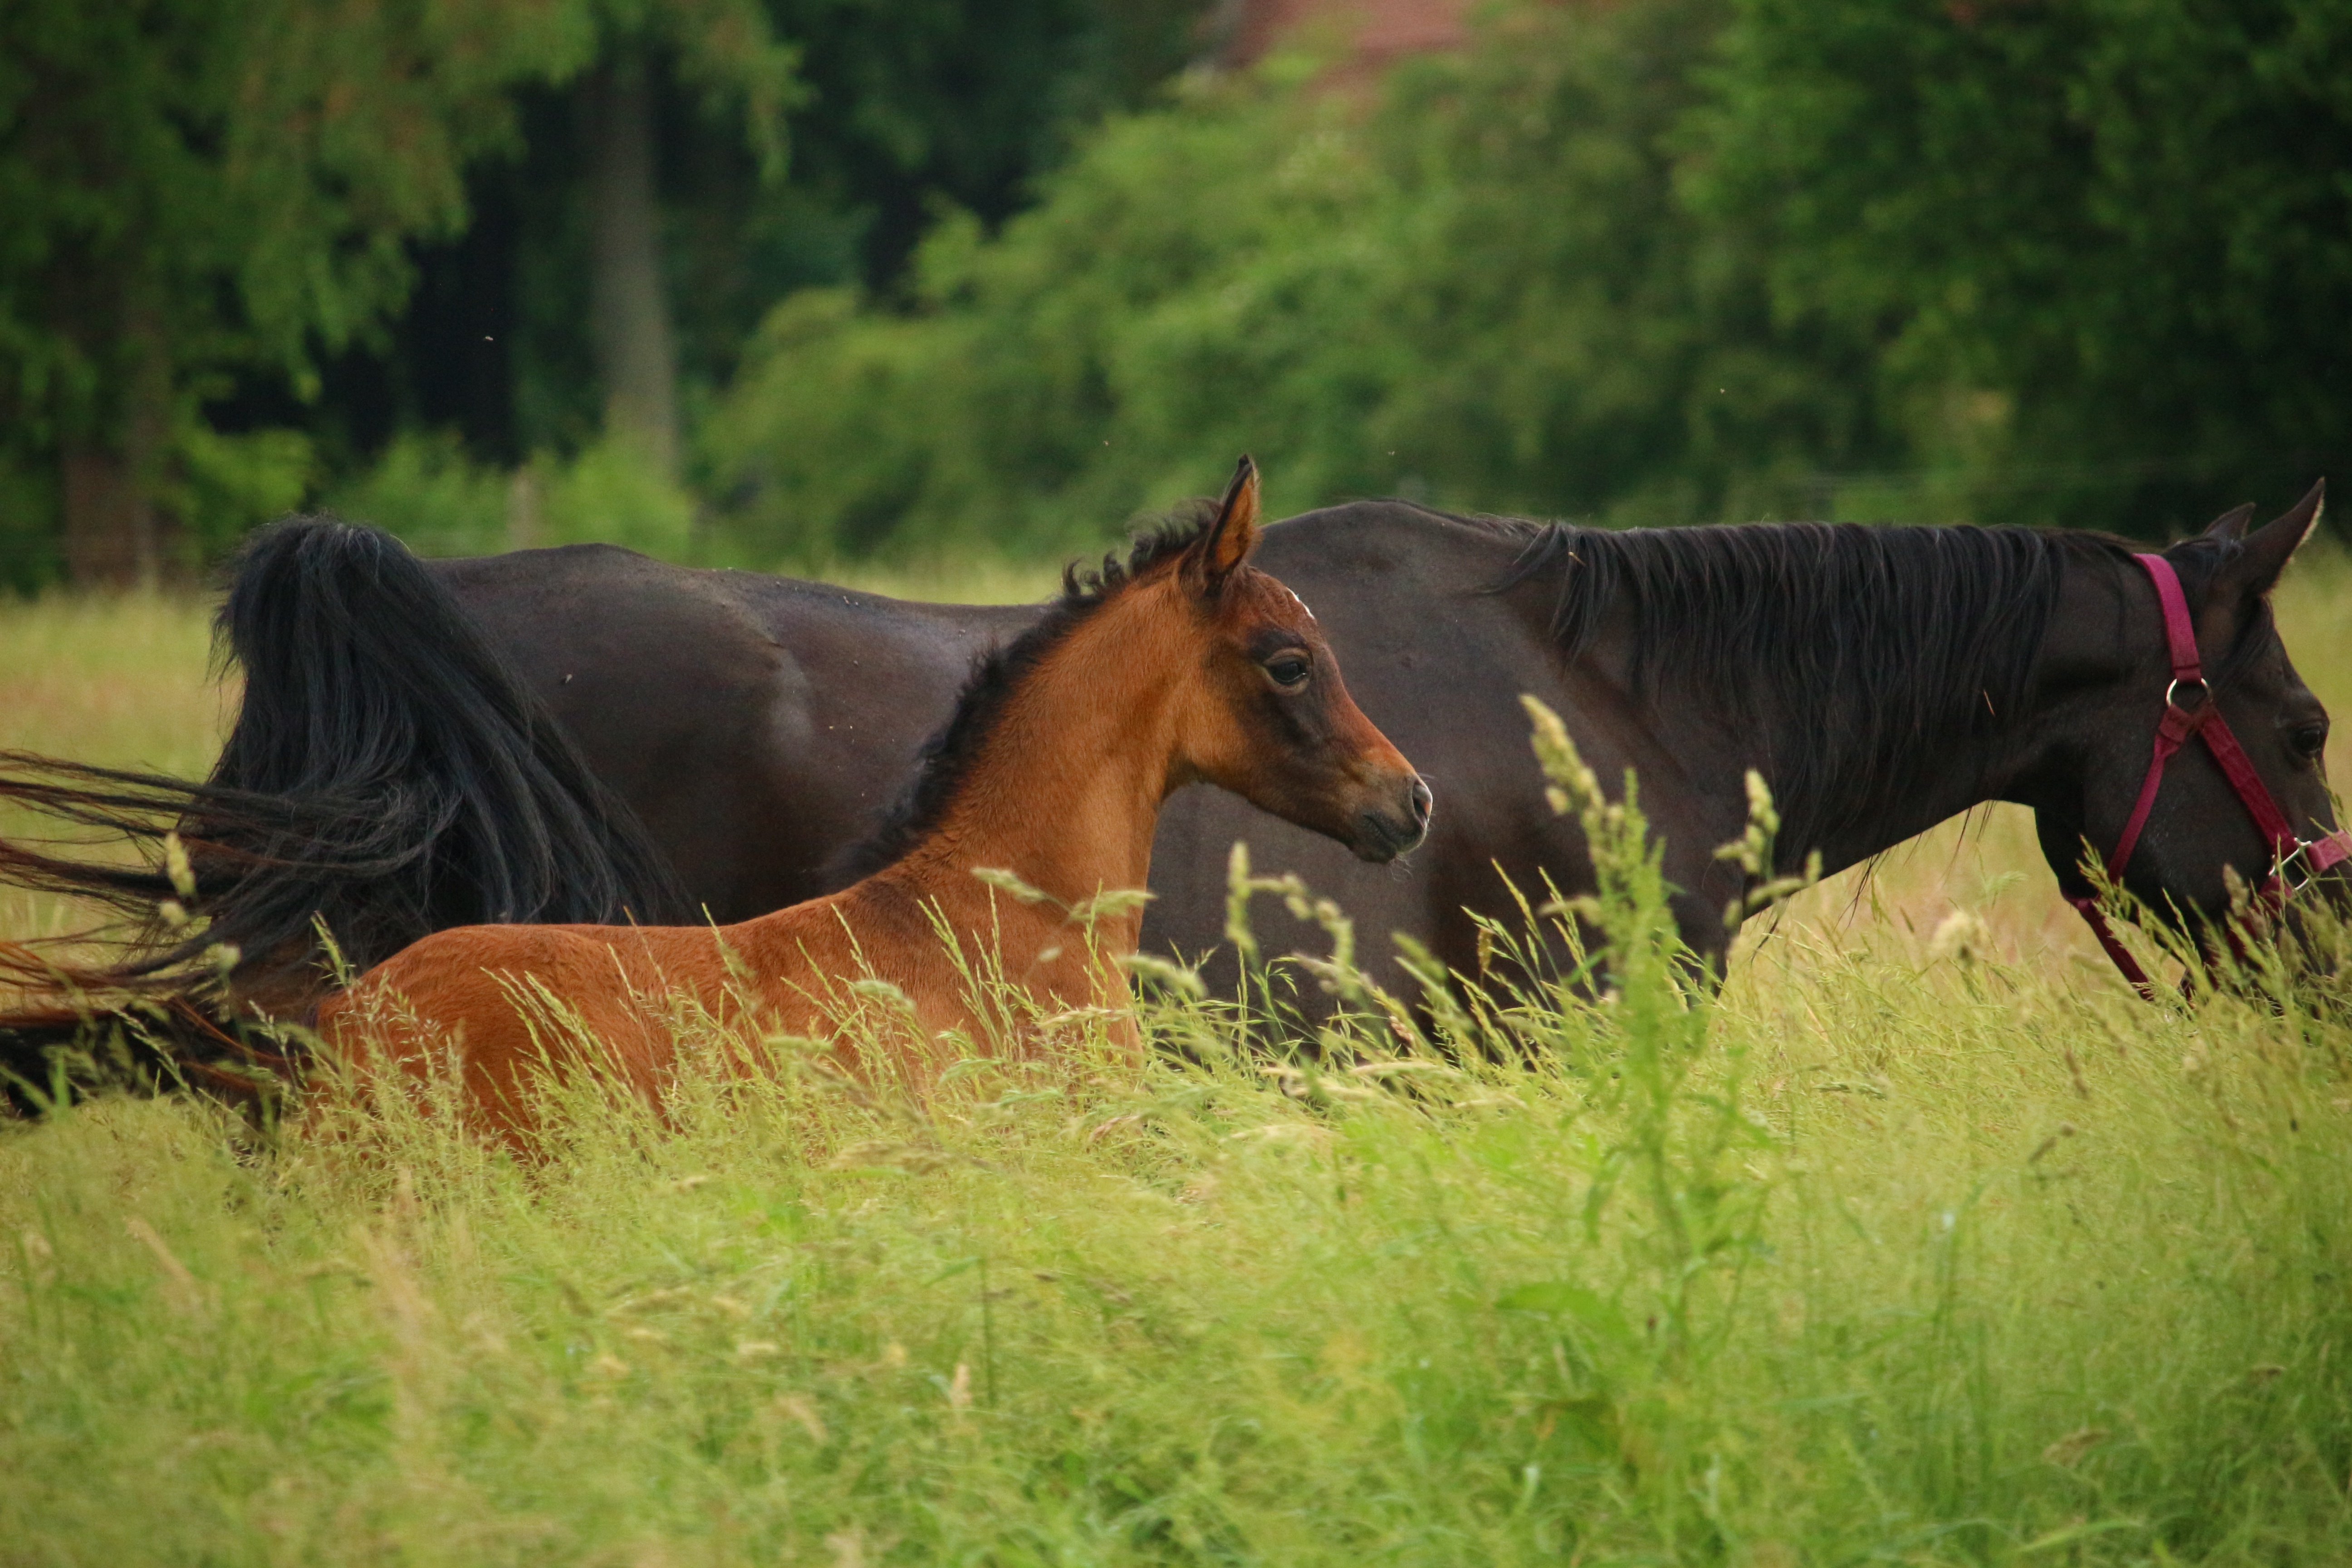
grass, meadow, prairie, wildlife, herd, pasture, grazing, horse, mammal, stallion, mane, fauna, vertebrate, mare, rap, foal, thoroughbred arabian, brown mold, pack animal, suckling, horse like mammal, mustang horse